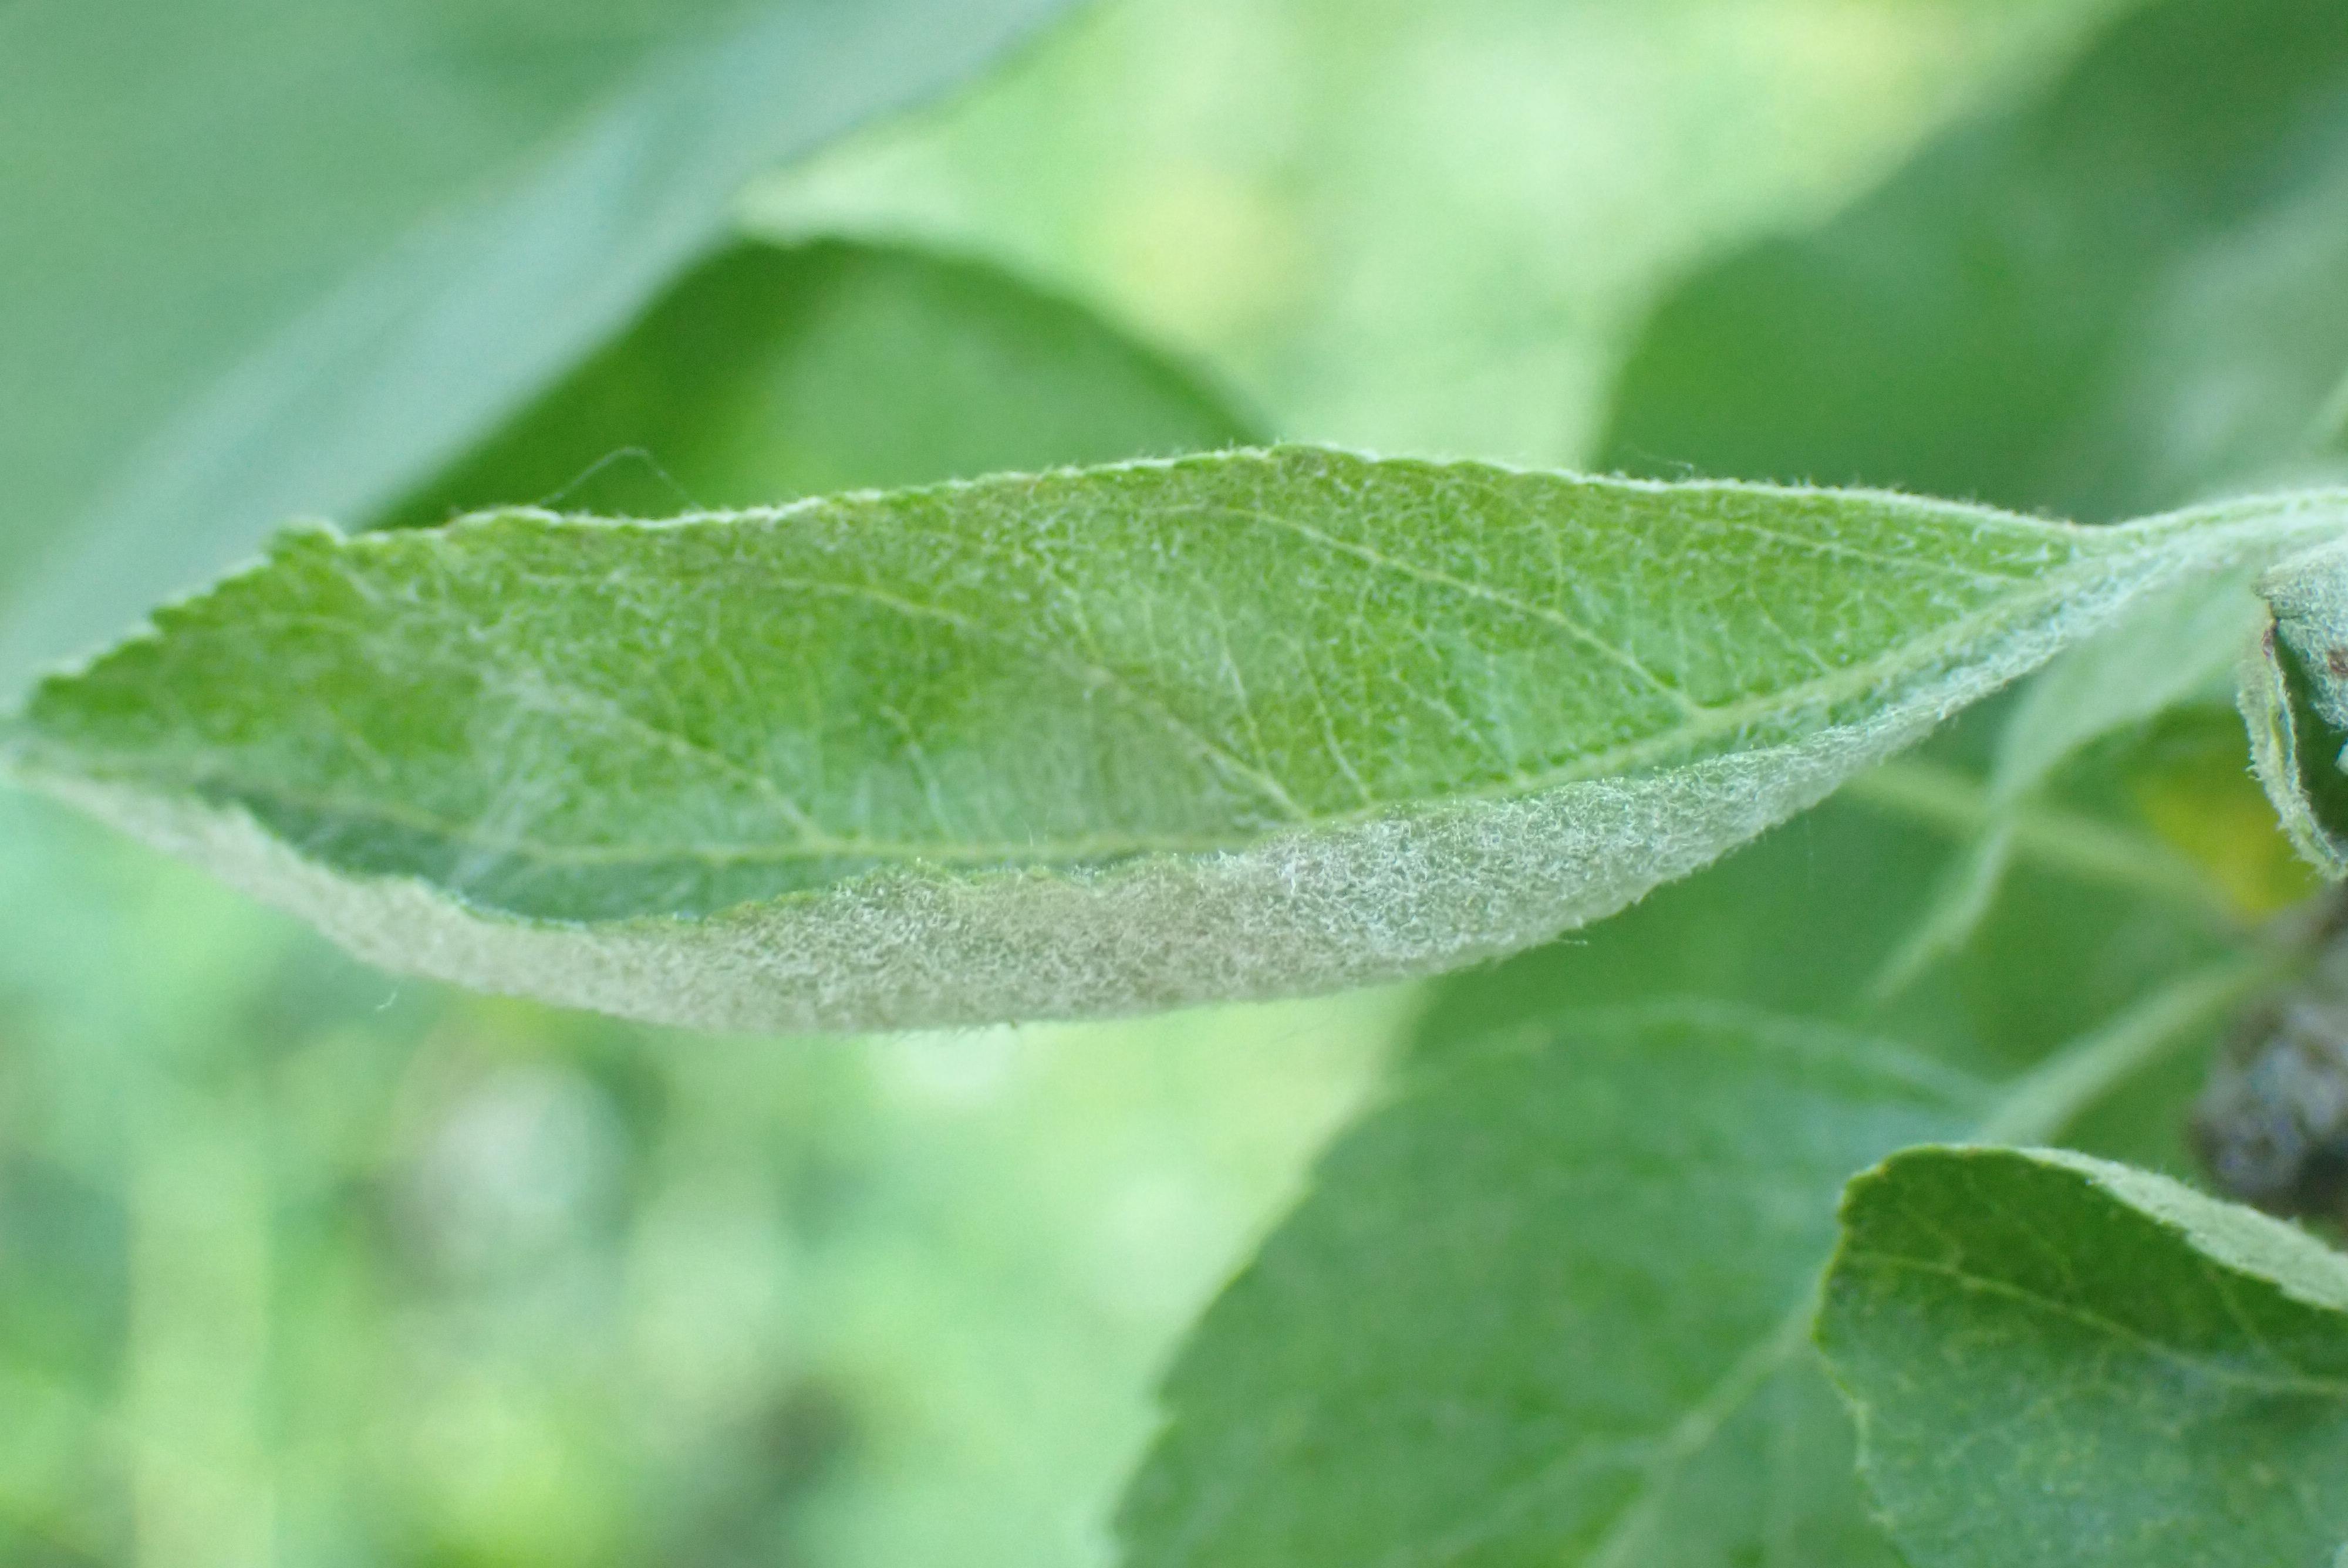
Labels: powdery_mildew